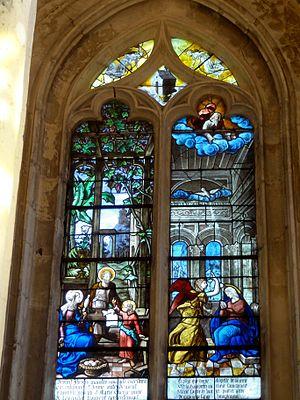
Verrière n° 2 (travée d'axe du déambulatoire, droite) - lancette de gauche
L'église Saint-Jean-Baptiste est une église catholique paroissiale située à Chaumont-en-Vexin, en France. Elle est bâtie un peu à l'écart du centre du bourg sur le flanc oriental de la butte du vieux château, et l'on peut uniquement y accéder par des escaliers. L'église Saint Jean-Baptiste représente le principal édifice religieux du Vexin français qui date entièrement du XVIᵉ siècle. C'est un édifice très homogène de style gothique flamboyant, construit sous une seule campagne entre 1530 environ et 1554. Seules les clés de voûte, certains éléments du décor du portail du croisillon nord et le clocher affichent le style de la Renaissance ; cependant, le clocher est resté inachevé, et le second clocher et la première travée de la nef avec la façade occidentale n'ont jamais été construits. À l'extérieur, le portail du croisillon nord avec son élégant décor flamboyant constitue l'élément le plus remarquable. L'intérieur est vaste et lumineux, et la modénature s'avère complexe et original.